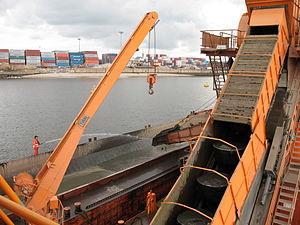
Les excavatrices à chaines à godets sont des équipements lourds utilisés dans l'exploitation minière de surface et de dragage. Elles utilisent des seaux sur une chaîne tournante permettant d'enlever de grandes quantités de matériaux. Elles ont des caractéristiques similaires aux excavatrices à roues à godets et aux trancheuses. Elles retirent de la matière en dessous de leur plan de mouvement, ce qui est utile si le sol est instable ou sous l'eau.